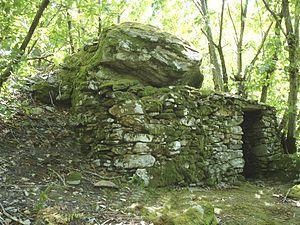
Bergerie en pierre sèche construite en partie sous un rocher dans le ruisseau de Marselline à Castanet-le-Haut dans l'Hérault.
La bergerie est le bâtiment, ou éventuellement l'enclos réservé à l'élevage des ovins. Des bergeries existent probablement depuis l'apparition de l'élevage du mouton. Elles n'étaient parfois que de simples enclos, ou de solides bâtiments de pierre.